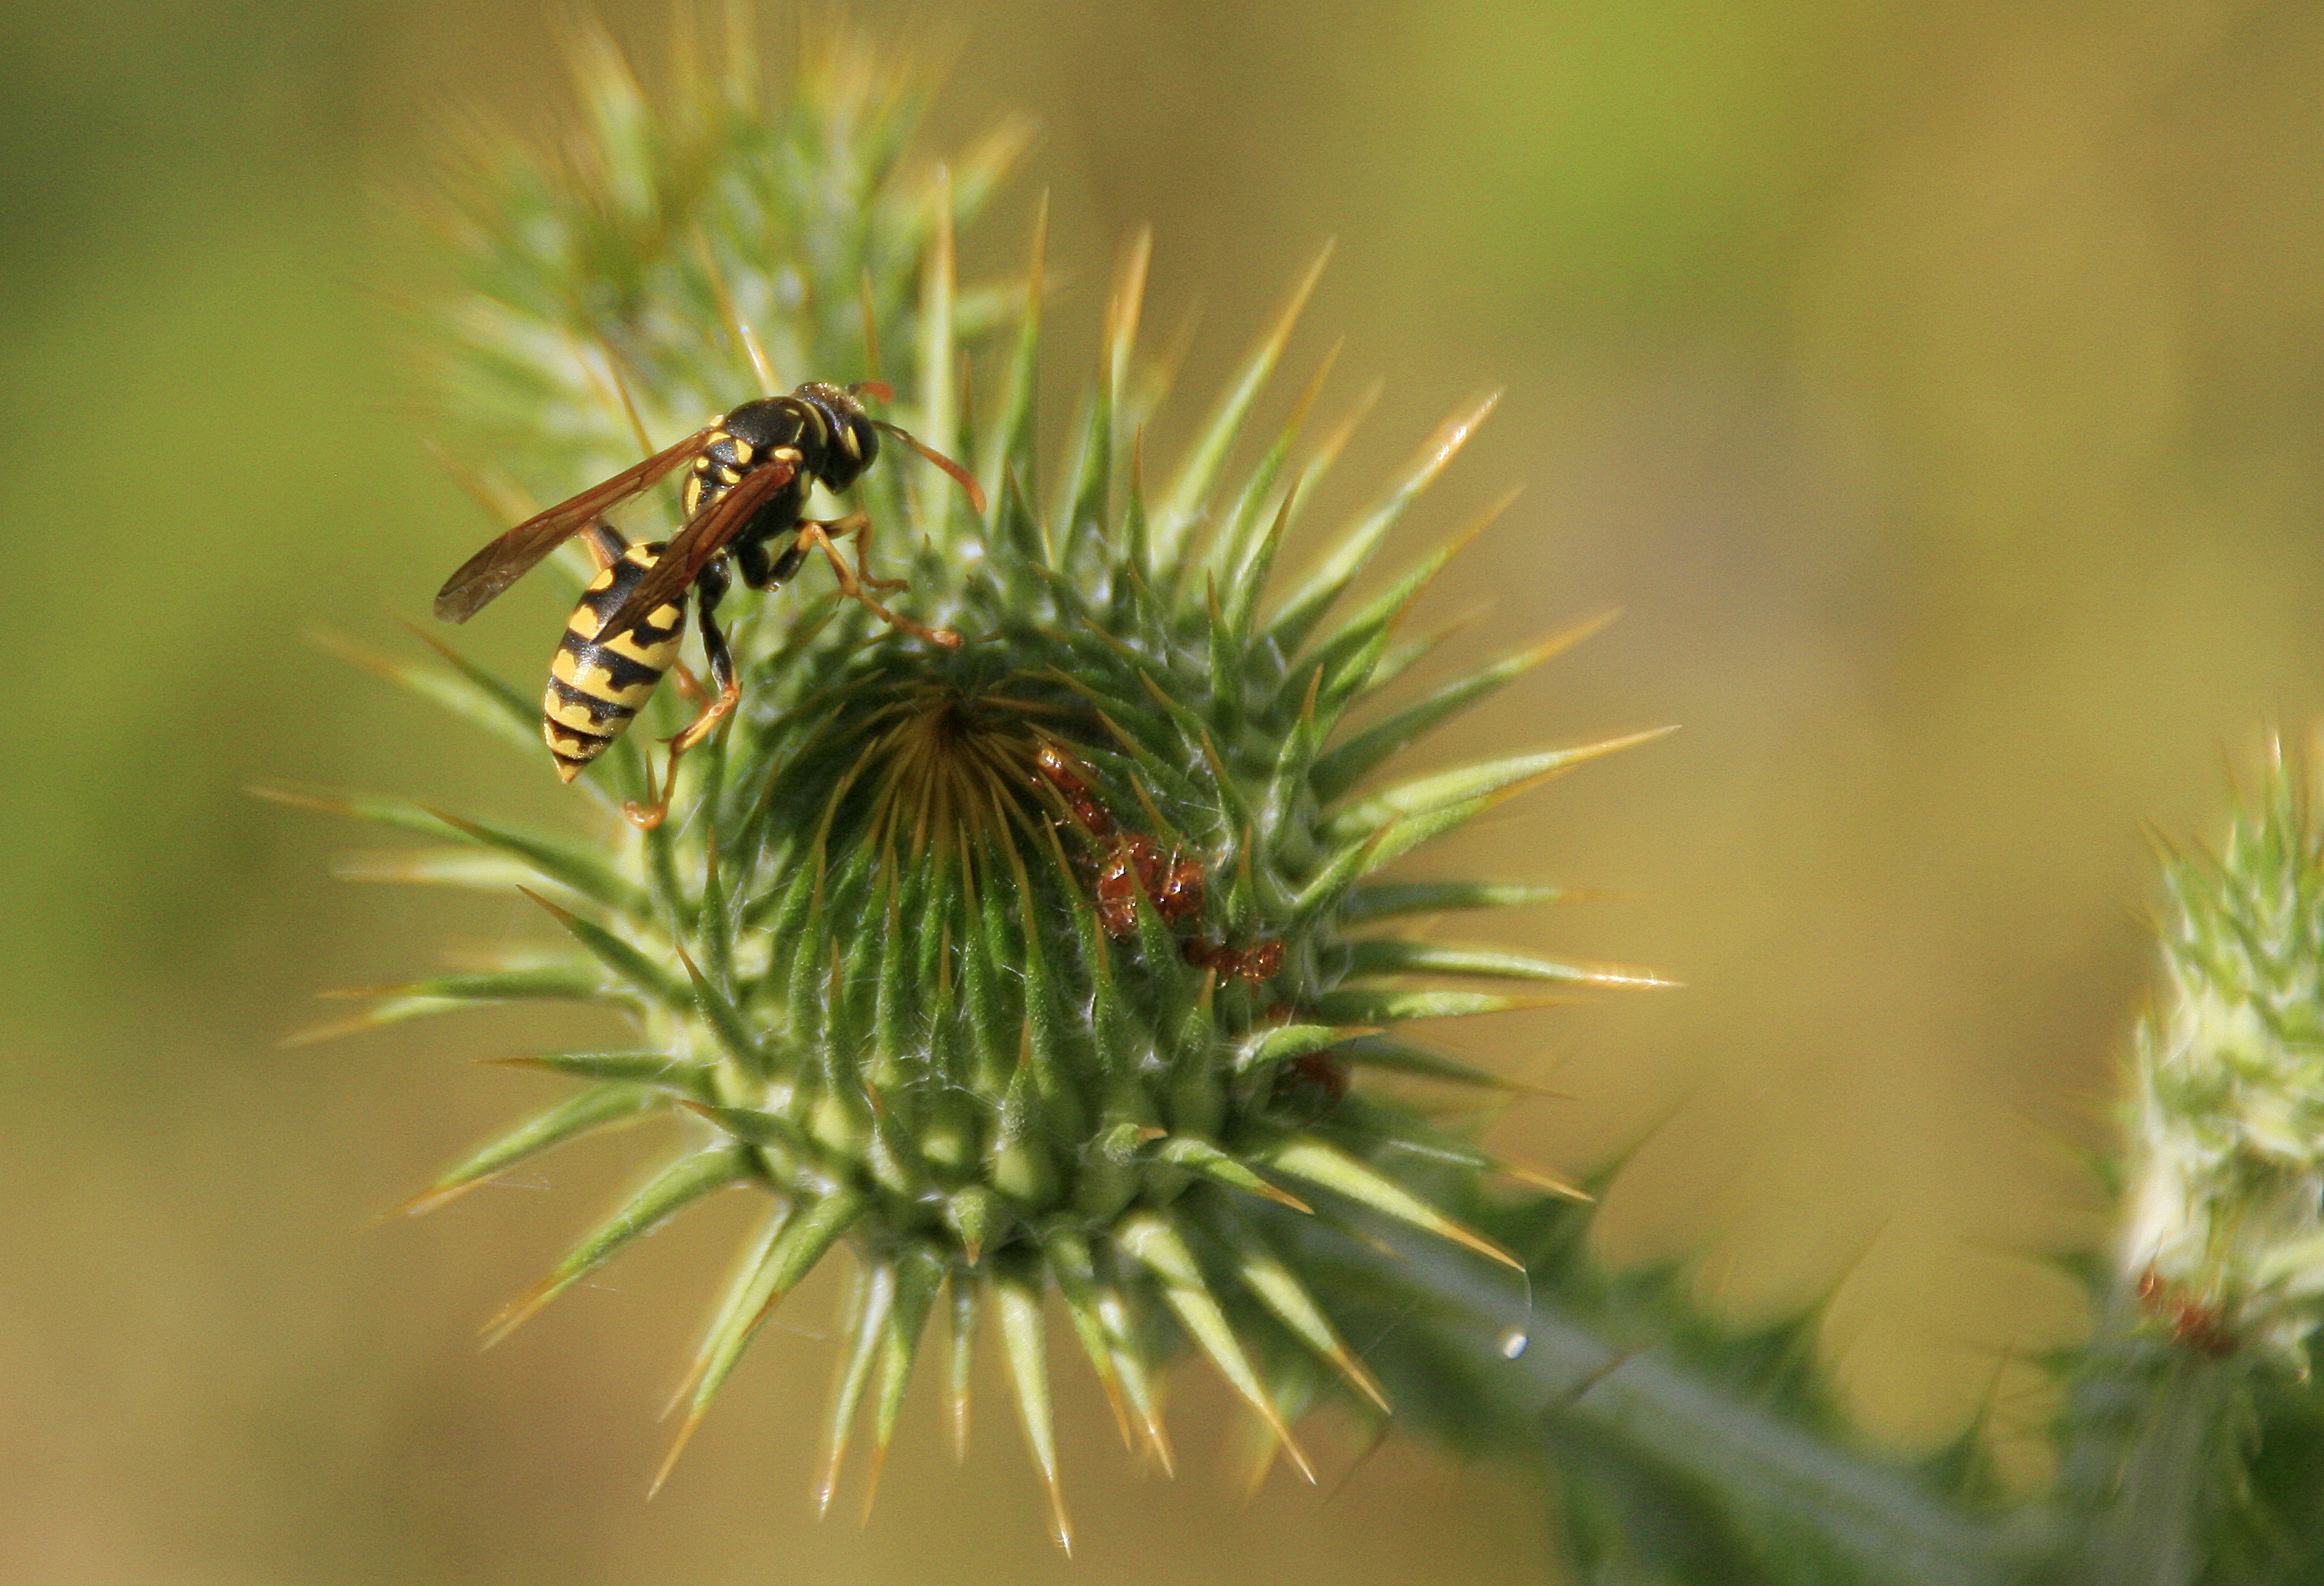
nature, branch, plant, photography, flower, green, insect, botany, flora, fauna, invertebrate, wildflower, close up, thistle, respenda2011, nectar, macro photography, daisy family, land plant, thorns spines and prickles, moths and butterflies